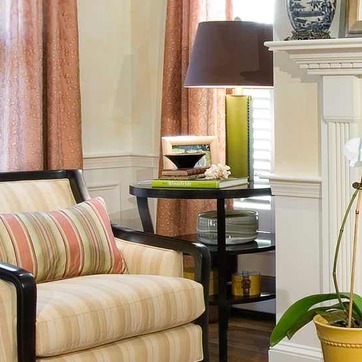
Material: paper